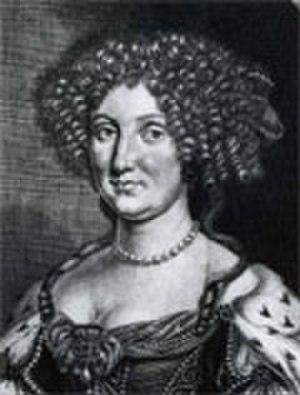
Marie-Hedwige de Hesse-Darmstadt était princesse de Hesse-Darmstadt, par naissance et duchesse de Saxe-Meiningen par mariage.